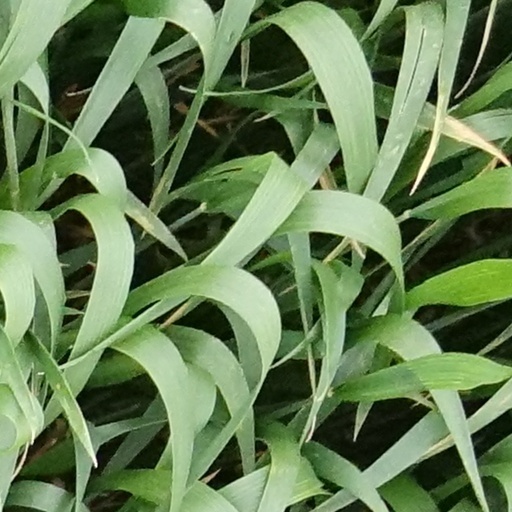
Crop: wheat